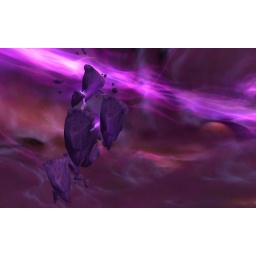
The Twisting Nether shreds the sky over the devastated landscape of the Netherstorm, causing eerie, impossible rock formations.